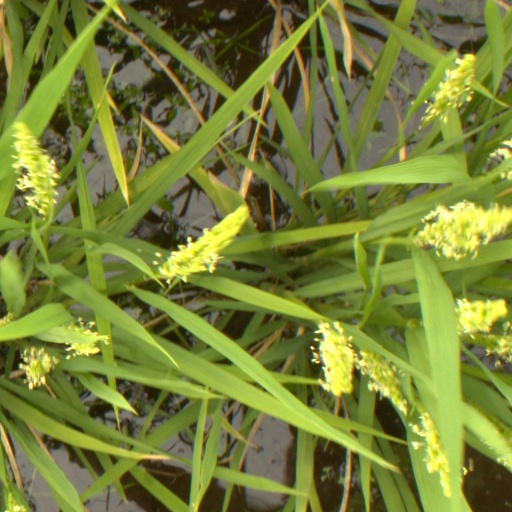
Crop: rice